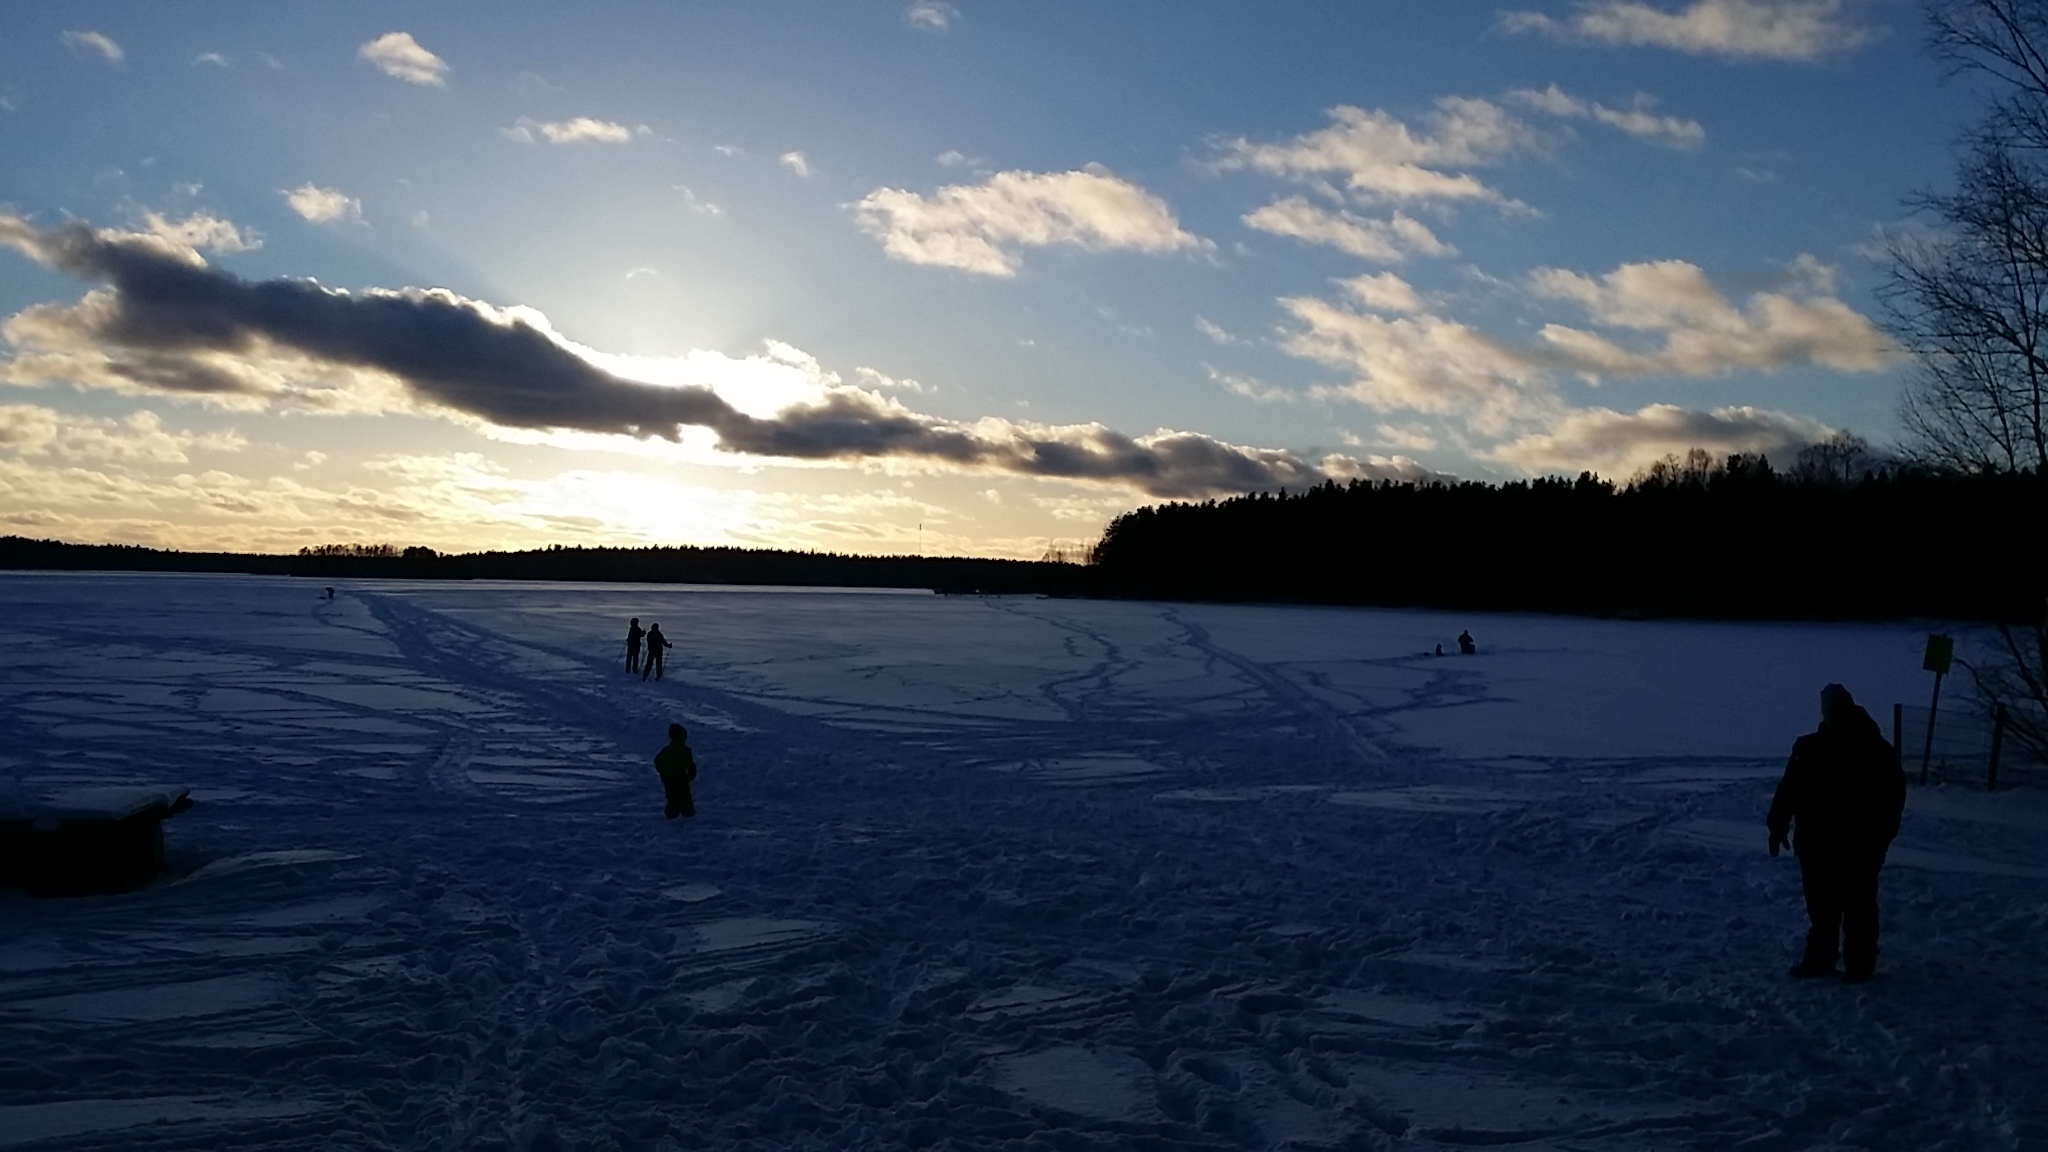
sky, snow, cloud, winter, freezing, horizon, water, loch, arctic, atmosphere, ice, sunrise, morning, sunset, evening, lake, sunlight, geological phenomenon, dusk, landscape, glacial landform, tree, meteorological phenomenon, tundra, river, dawn, calm